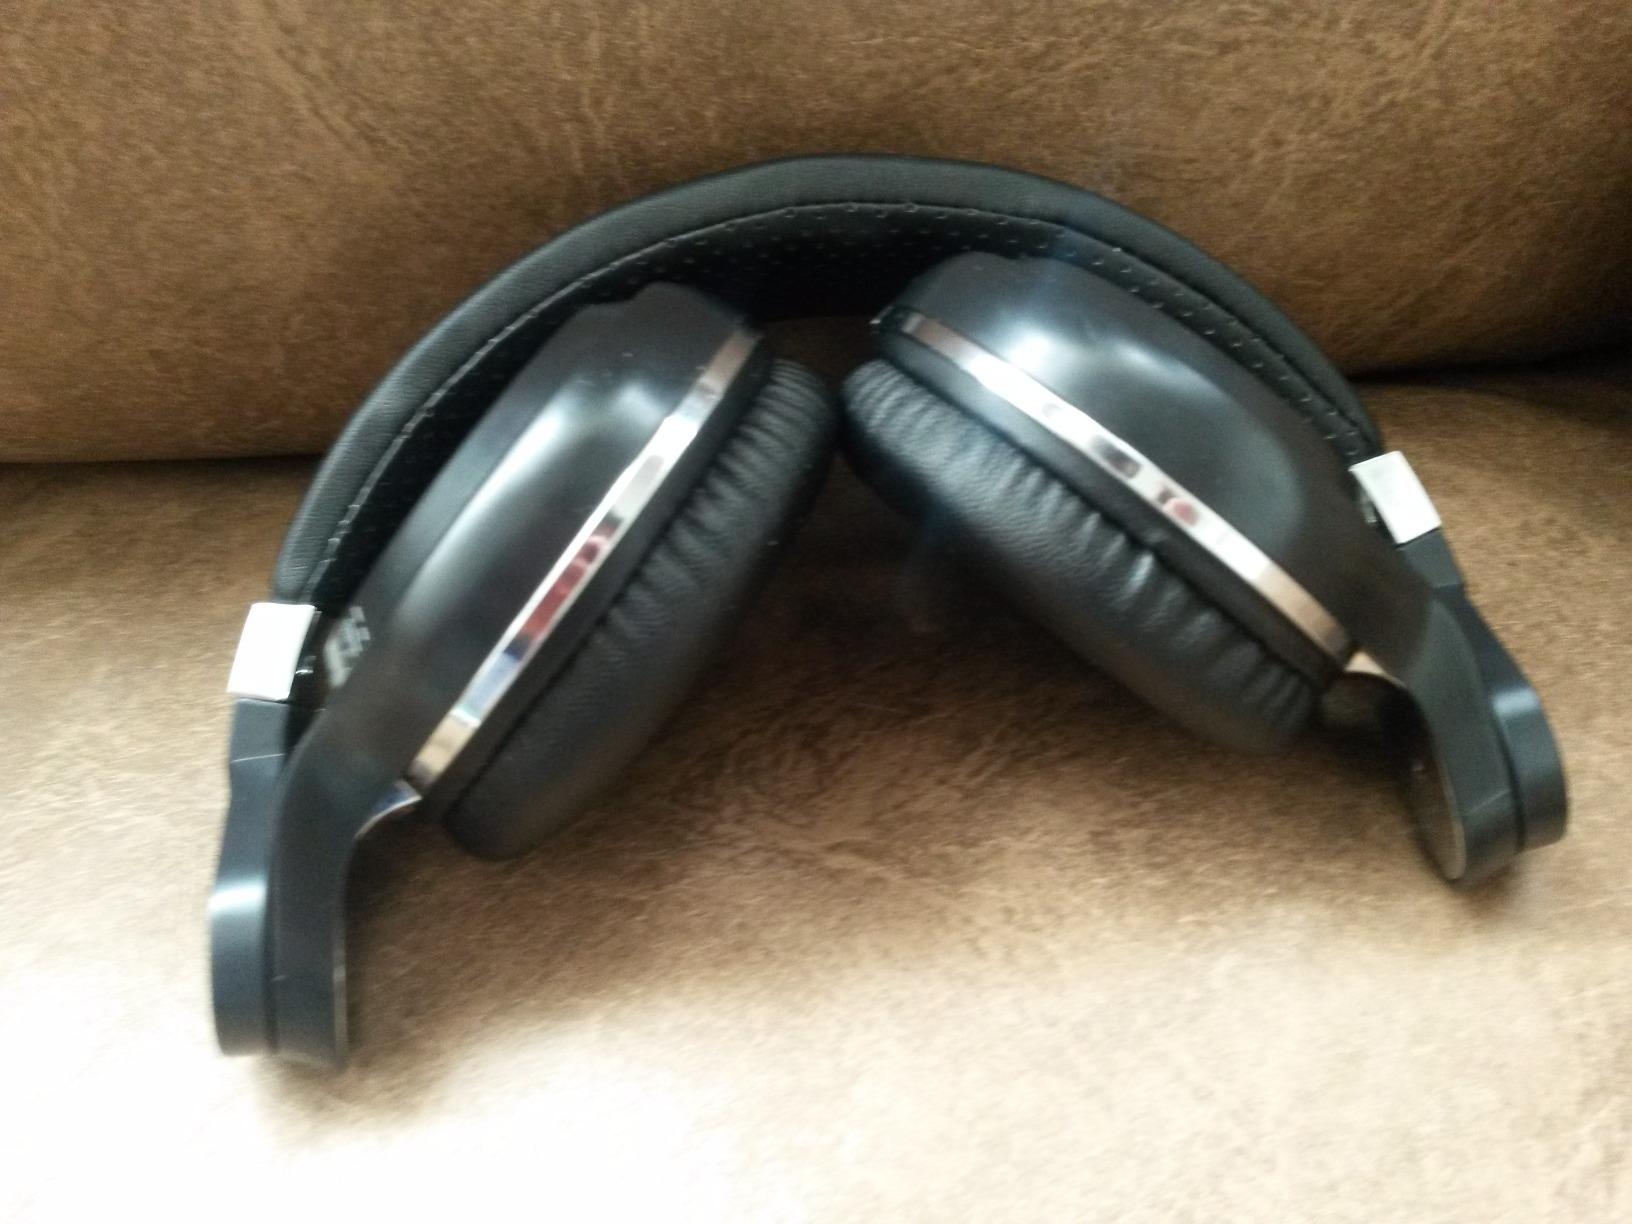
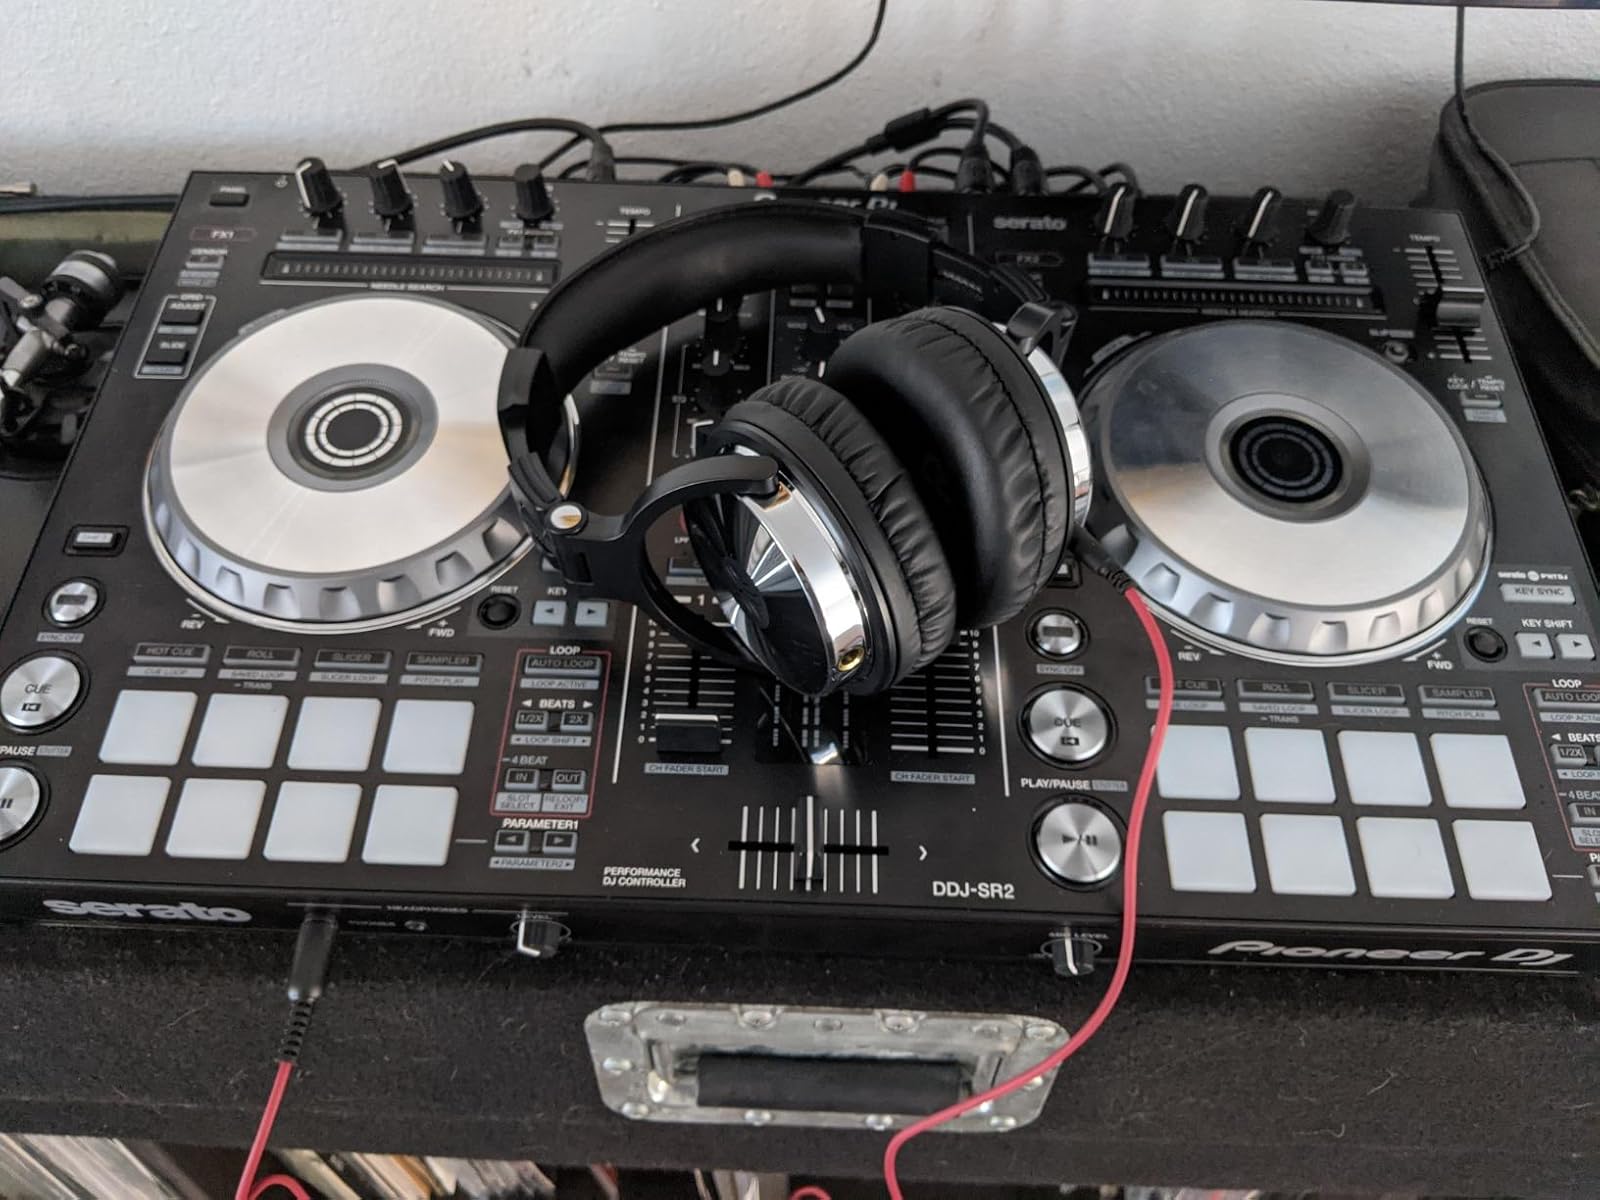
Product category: headphones
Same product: no